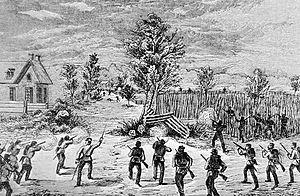
La bataille d'Eccles Hill est un évènement faisant partie du raid fénien de 1870 dans le comté de Missisquoi, près de la frontière canado-américaine.